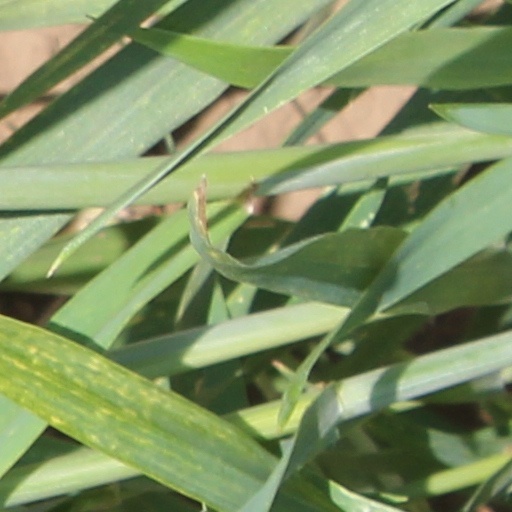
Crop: wheat